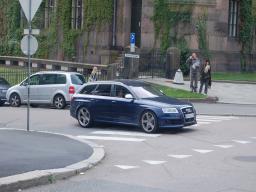
Label: Background_without_leaves